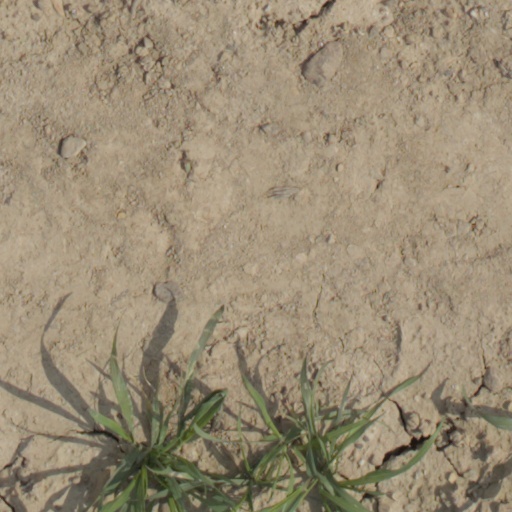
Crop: wheat